Pellinki

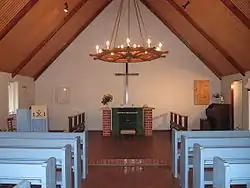
St. Olaf's chapel from inside

Pellinki is an island community in Finland made up of several small islands, the main ones linked by bridges. It is located 80 km east of the capital Helsinki, and 30 km south of the town of Porvoo. It is administered as part of the municipality of Porvoo.